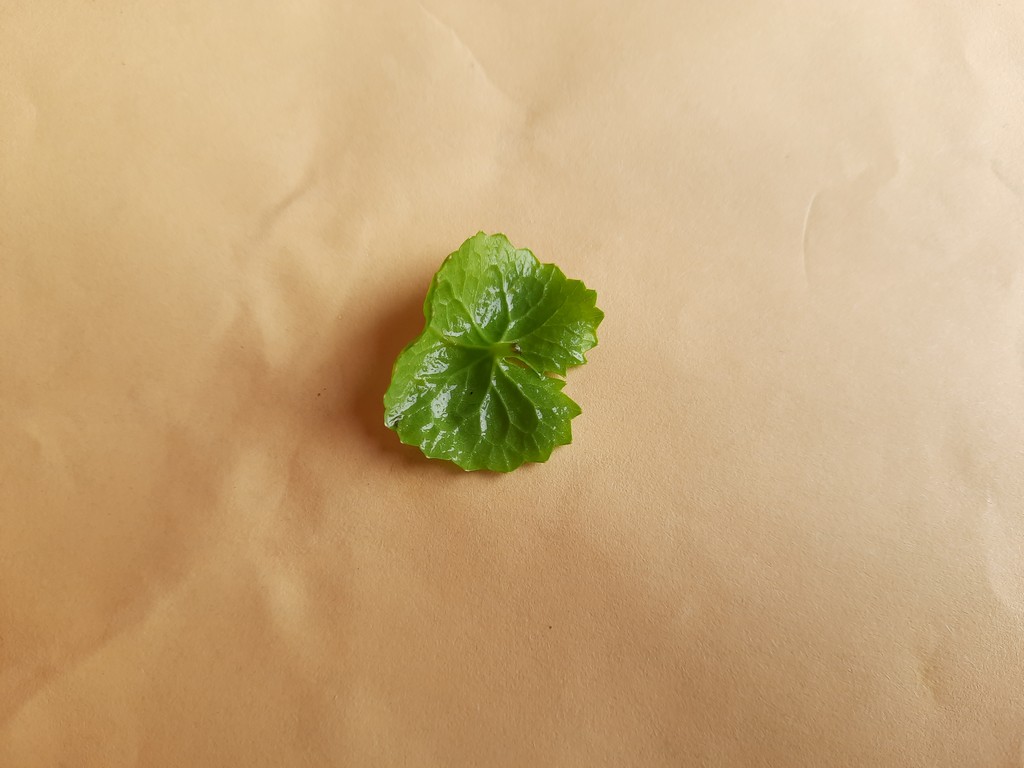
Label: Healthy